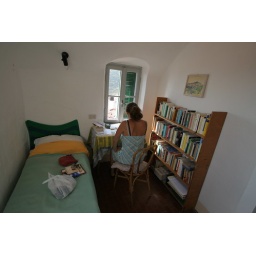
Adriana in Hans' bedroom at her parents' tower home in Lingueglietta.